Sir William Robertson, 1st Baronet

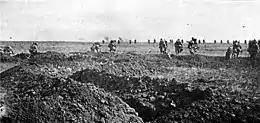
Assault on Chemin-des-Dames during the Nivelle offensive

Robertson was appointed Aide-de-Camp General to the King on 15 January 1917 and was advanced to Knight Grand Cross of the Order of the Bath on 24 January 1917.